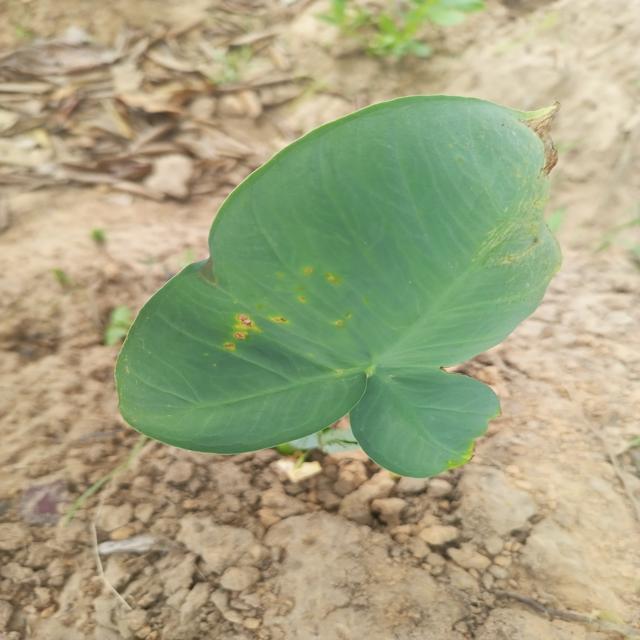
Label: Early_Blight